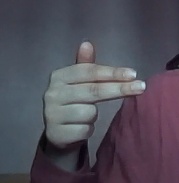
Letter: ghain